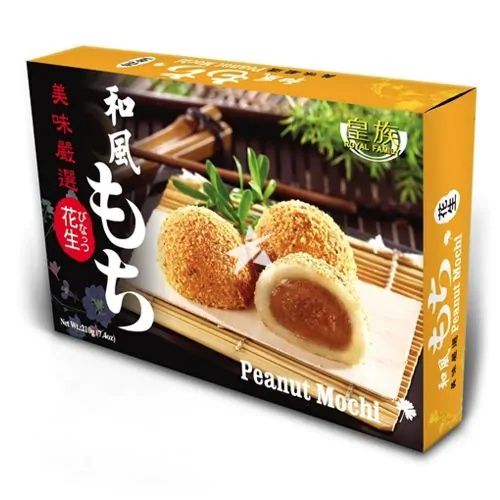
Royal Family Peanut Mochi - 210g
Brand: Royal Family
Category: Food, Beverages & Tobacco > Food Items > Snack Foods > Sticky Rice Cakes